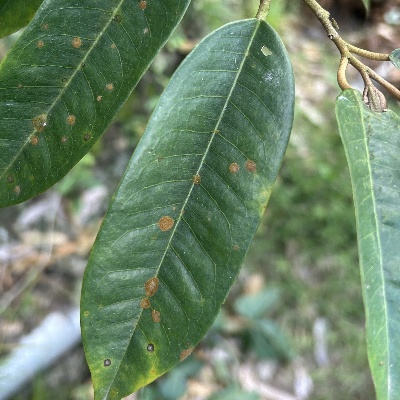
Label: Leaf_Algal